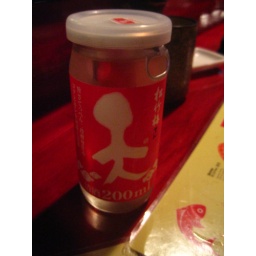
The house cold sake came in these cute little jars. It was inexpensive and supertasty.